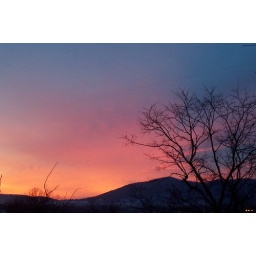
red sky in morning II